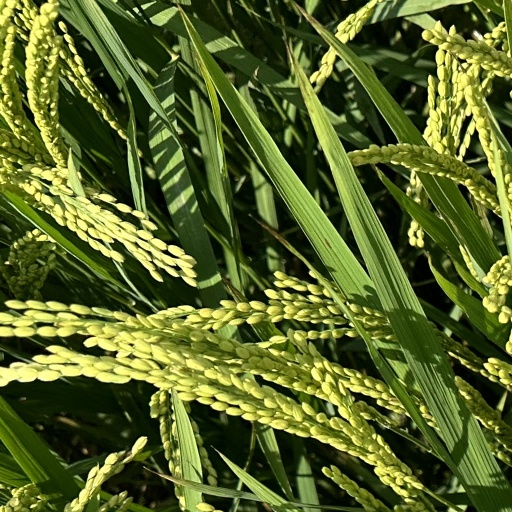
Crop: rice